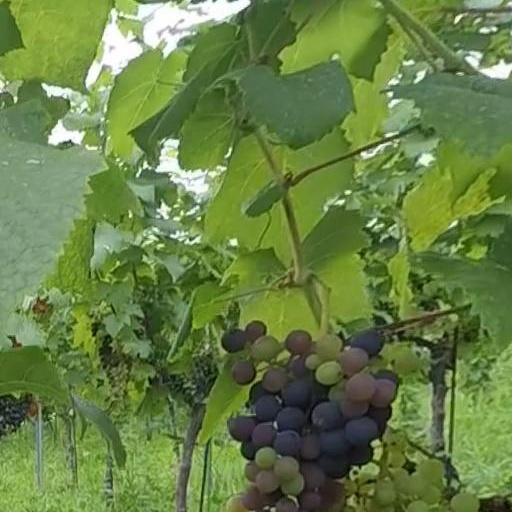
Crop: grape